Baluan Island

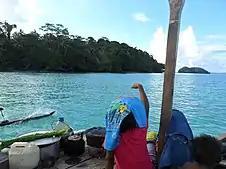

Baluan is formed by a Pleistocene stratovolcano with a large summit crater and several flank vents, some of which might be from the Holocene age. Baluan has erupted basaltic rock rather than rhyolitic rocks like its neighbours. Several small islands consisting of cone remnants are located within of the north coast. Geothermal activity is observed in coastal areas. Volcanic activity is evident from the hot water springs which emerge close to the shore which are mostly covered by the tide. There is a reef which surrounds the island and prevents the sea from damaging the coast.